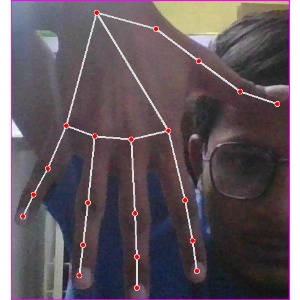
अक्षर: ढ